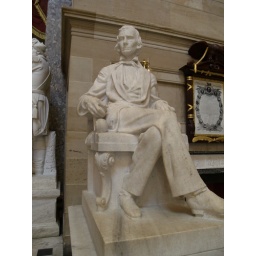
Famous Americans in white stone marble